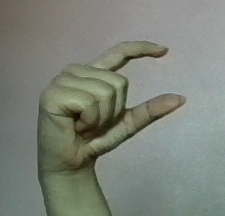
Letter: dal